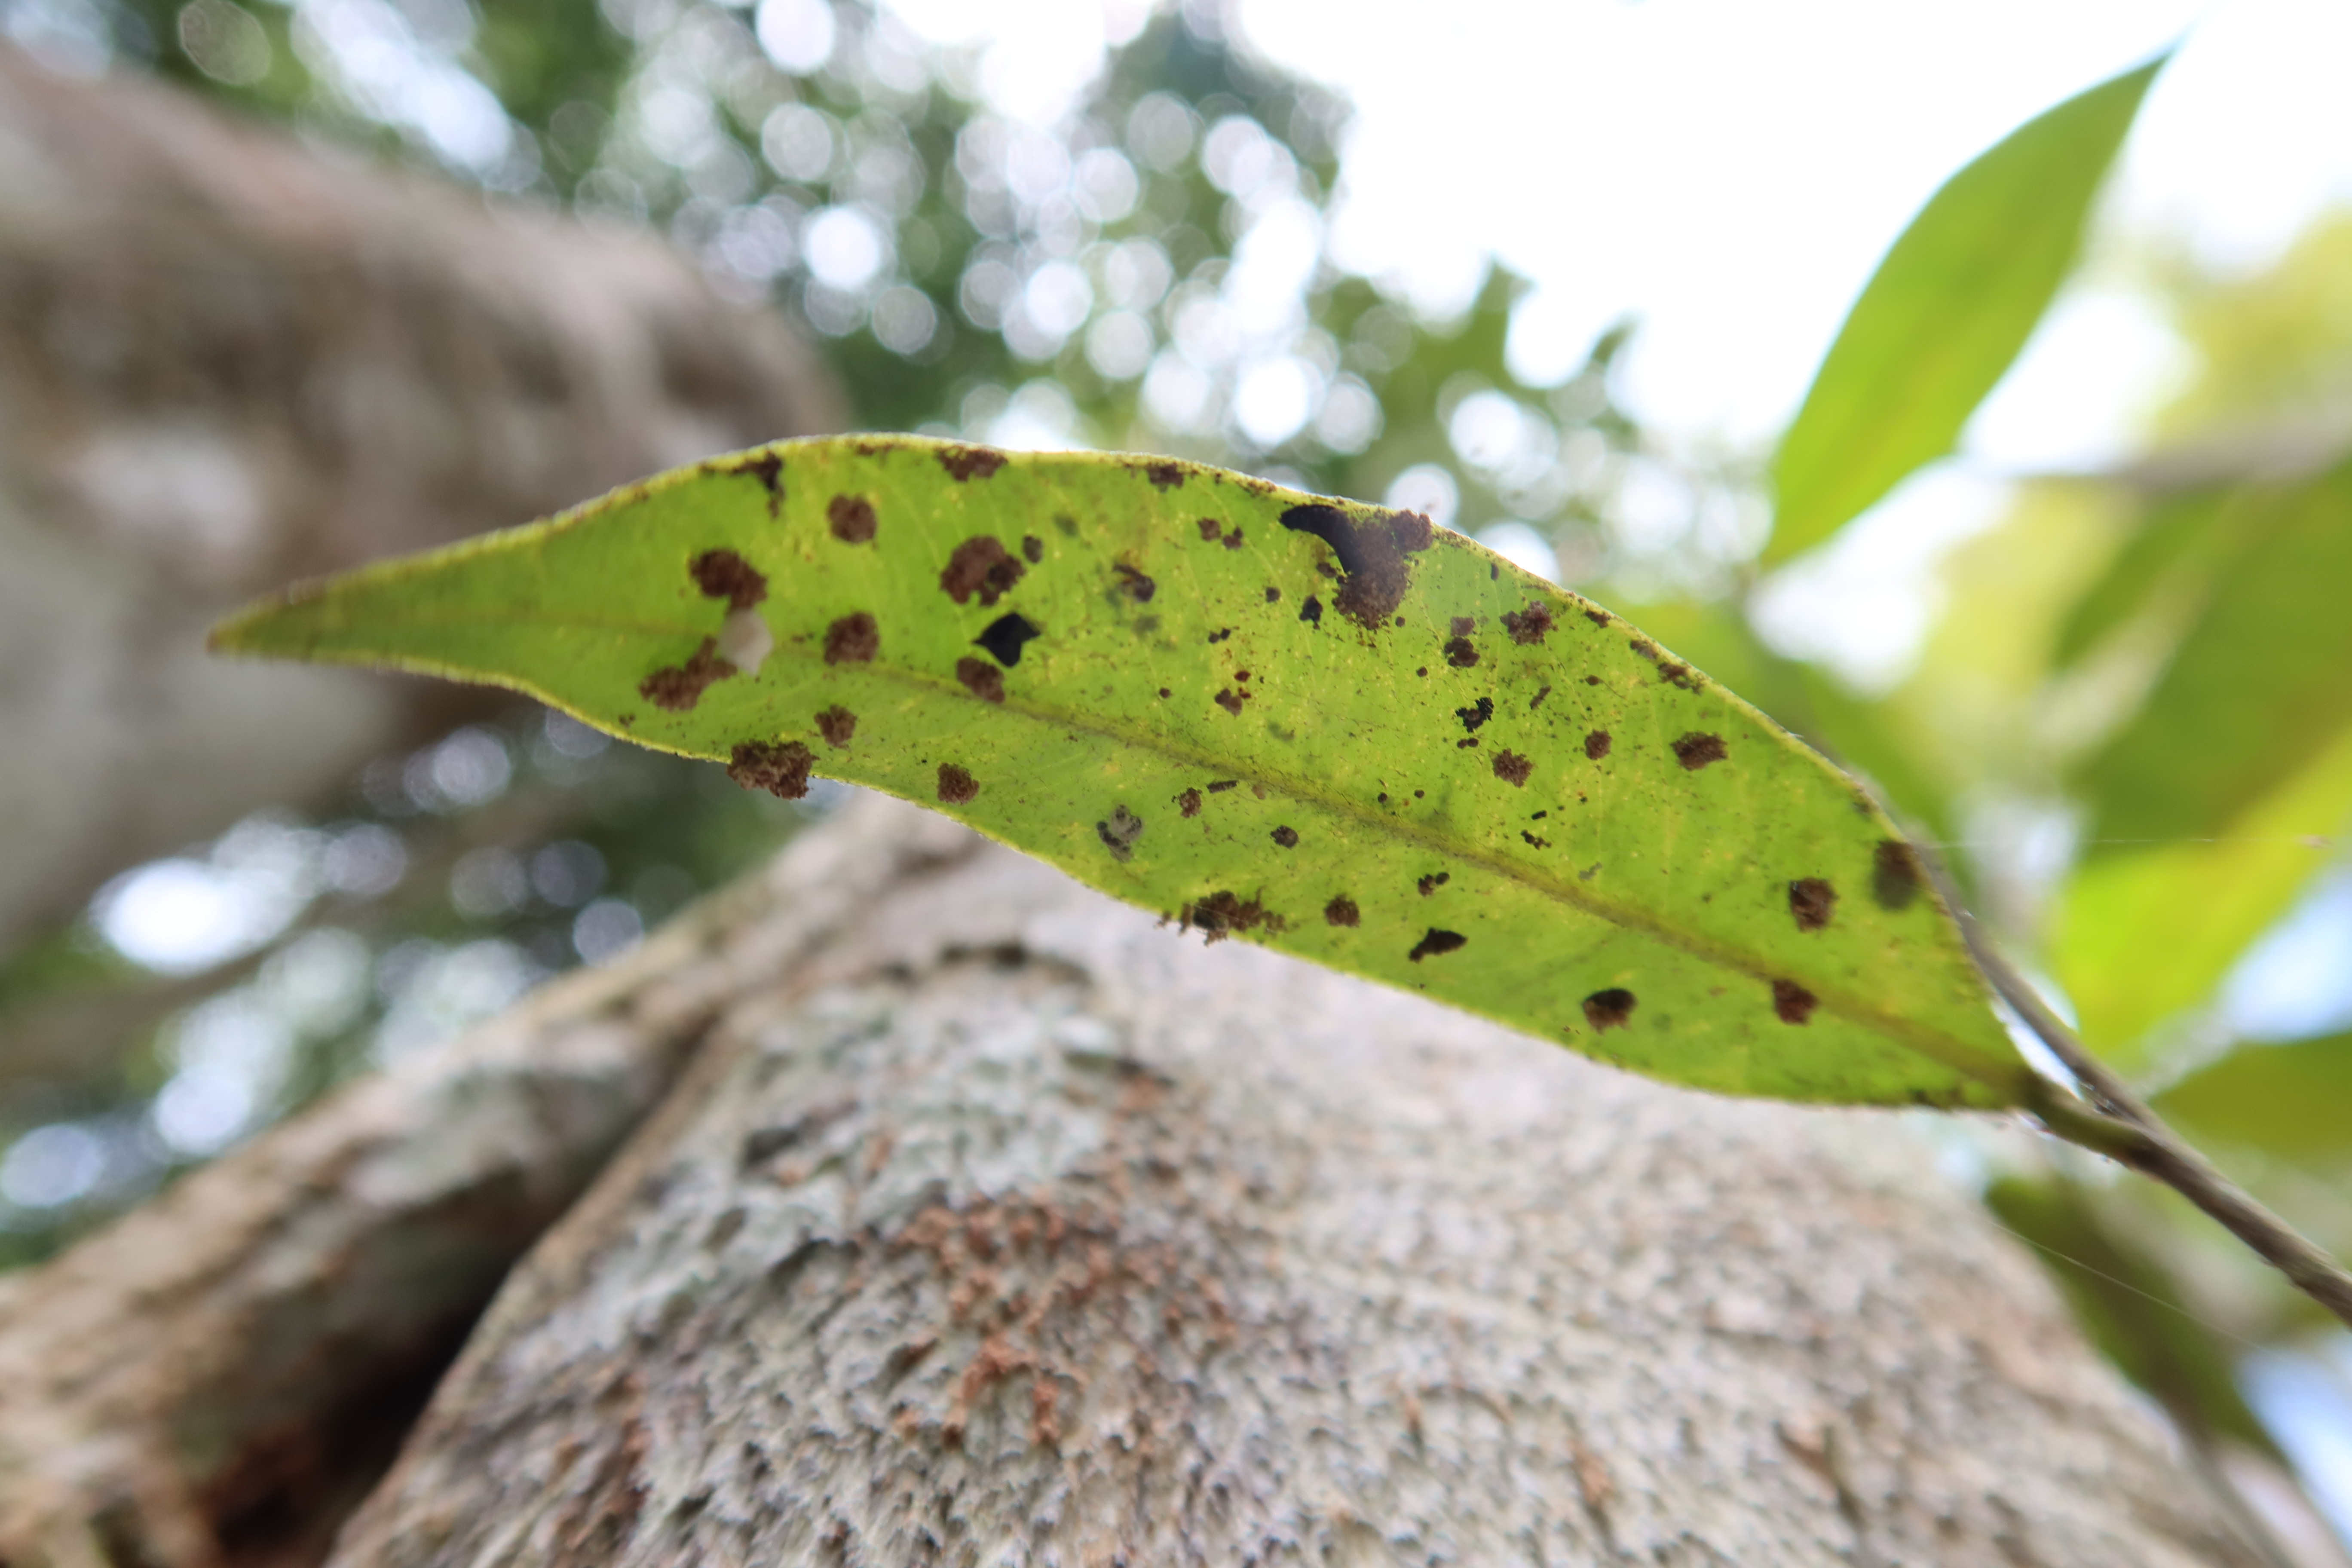
Label: Brown clumps